Sodom (band)

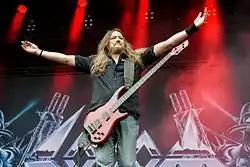
Tom Angelripper live 2016

Sodom was formed in 1982, with their original lineup consisting of Tom "Angelripper" Such, Bloody Monster, Arius "Blasphemer", and Aggressor. Reportedly named in reference to the Venom song "One Thousand Days in Sodom", the band was initiated by Tom as a desperate attempt to get out of having to work in coal mines in his home town of Gelsenkirchen. The band became a cohesive unit when Chris Witchhunter (Christian Dudek) from Essen replaced Bloody Monster on drums, bringing songwriting experience from his time in school, and spearheading the creativity process after Arius had been fired. Taking inspiration from bands such as Iron Maiden, Judas Priest, Motörhead, Venom, Kiss, Tank, Accept, Raven, Rainbow, AC/DC and UFO, the group continued as a three-piece in the Motörhead-fashion and released two demos which led to a record deal with Steamhammer. Aggressor left the band shortly before releasing the "In the Sign of Evil" EP (which is generally regarded as an important early black metal release), and was replaced by Grave Violator, who himself did not last long, and left following the recording of "In the Sign of Evil". Michael "Destructor" Wulf was found as a replacement, after which the band went and recorded "Obsessed by Cruelty" (1986), their full-length debut featuring music that was mostly in the vein of "In the Sign of Evil." Wulf did not last in the band long, and later joined Kreator (where he also only had a brief stint; he died after a tragic motorcycle accident in 1993).